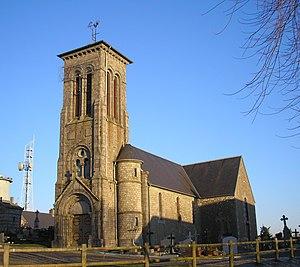
Chaulieu (Normandie, France). L'église de Saint-Martin-de-Chaulieu.
Chaulieu est une commune française, située dans le département de la Manche en région Normandie, peuplée de 295 habitants.